Moncton

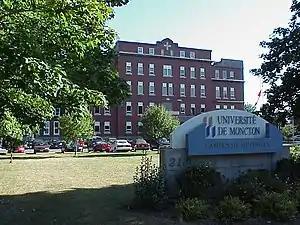
The Université de Moncton is a French-language university, and the only publicly funded university whose main campus is located in Moncton.

Moncton also hosted the 2010 IAAF World Junior Championships in Athletics. This was the largest sporting event ever held in Atlantic Canada, with athletes from over 170 countries in attendance. The new 10,000-seat capacity Moncton Stadium was built for this event on the Université de Moncton campus. The construction of this new stadium led directly to Moncton being awarded a regular season neutral site CFL game between the Toronto Argonauts and the Edmonton Eskimos, which was held on September 26, 2010. This was the first neutral site regular season game in the history of the Canadian Football League and was played before a capacity crowd of 20,750. Additional CFL regular season games were held in 2011 and 2013, and again on August 25, 2019.